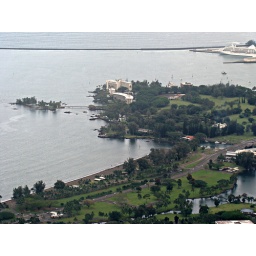
The white building at the tip is our hotel in Hilo, Nanilua, connected with a bridge to Coco Island